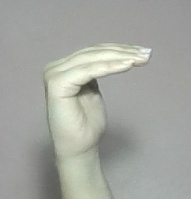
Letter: haa